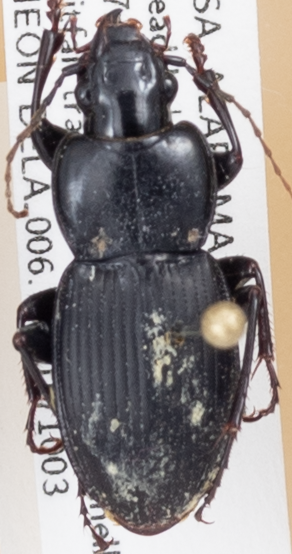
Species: Cyclotrachelus convivus
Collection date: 2017-10-03
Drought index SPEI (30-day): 0.014
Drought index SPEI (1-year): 0.024
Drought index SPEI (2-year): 0.23